Georginio Wijnaldum

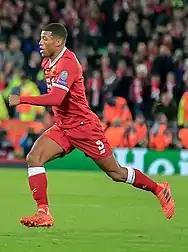
Wijnaldum playing for Liverpool in 2017

On 28 October 2017, Wijnaldum scored his first goal of the 2017–18 season, scoring the third goal in Liverpool's 3–0 win over newly-promoted Huddersfield Town. On 2 May 2018, Wijnaldum scored his first away goal since May 2015, and his first for an English club, when he netted in a 7–6 aggregate victory over Roma to help Liverpool progress to the final of the 2017–18 Champions League. His goal also saw Liverpool break the competition's record for the most goals scored in a single campaign, with the club's tally of 46 surpassing the record of 45 previously held by Barcelona. Wijnaldum played for Liverpool in the 2018 UEFA Champions League Final against Real Madrid, playing the full 90 minutes as Liverpool lost 1–3.